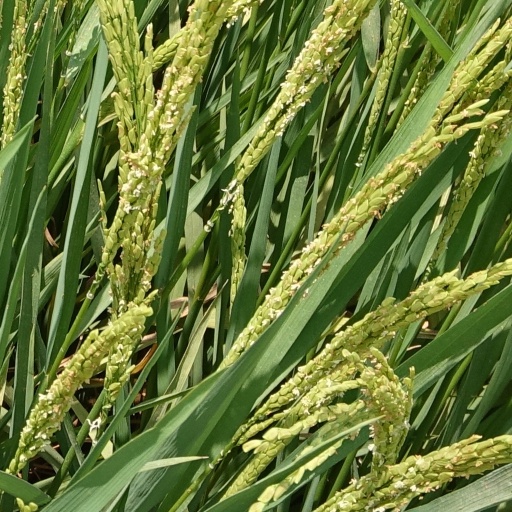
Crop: rice